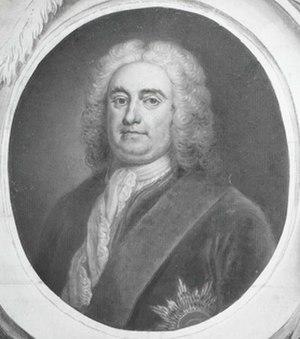
Sir William Wyndham, 3ᵉ baronnet, est un homme d'État anglais.